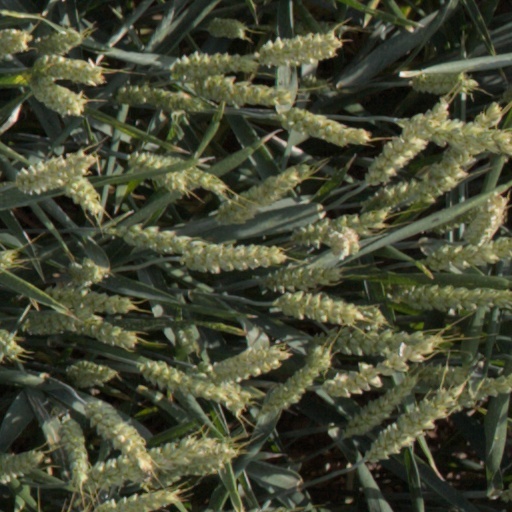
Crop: wheat